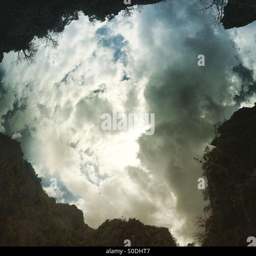
view of the sky from a lagoon